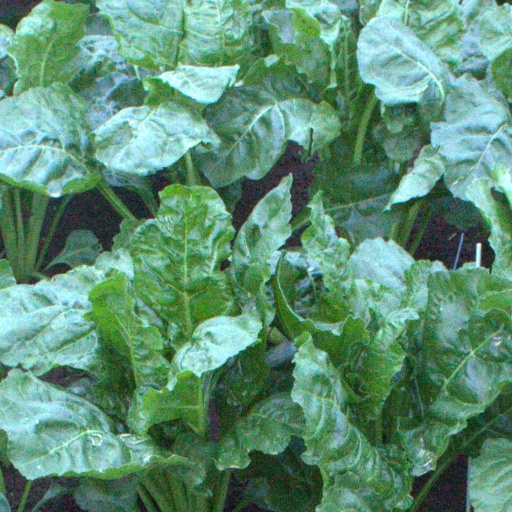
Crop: sugar beet